Châtenay, Saône-et-Loire

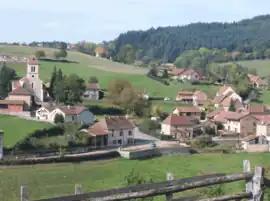
A general view of Châtenay

Châtenay is a commune in the Saône-et-Loire department in the region of Bourgogne-Franche-Comté in eastern France.